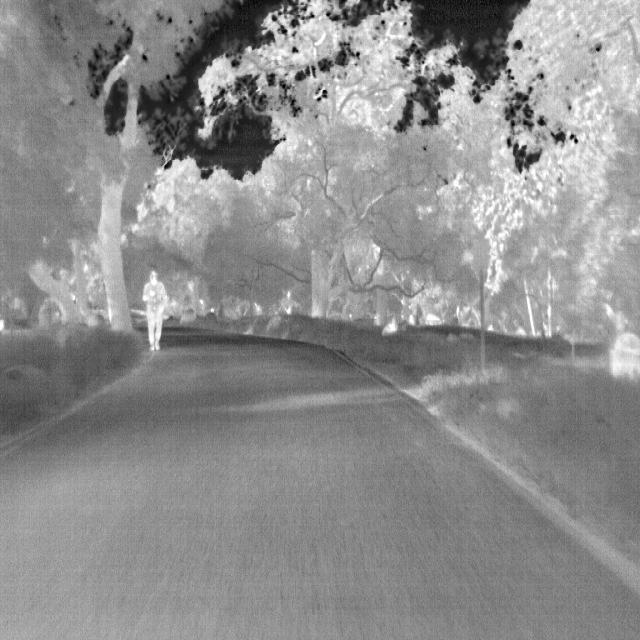
Detected objects:
label: person